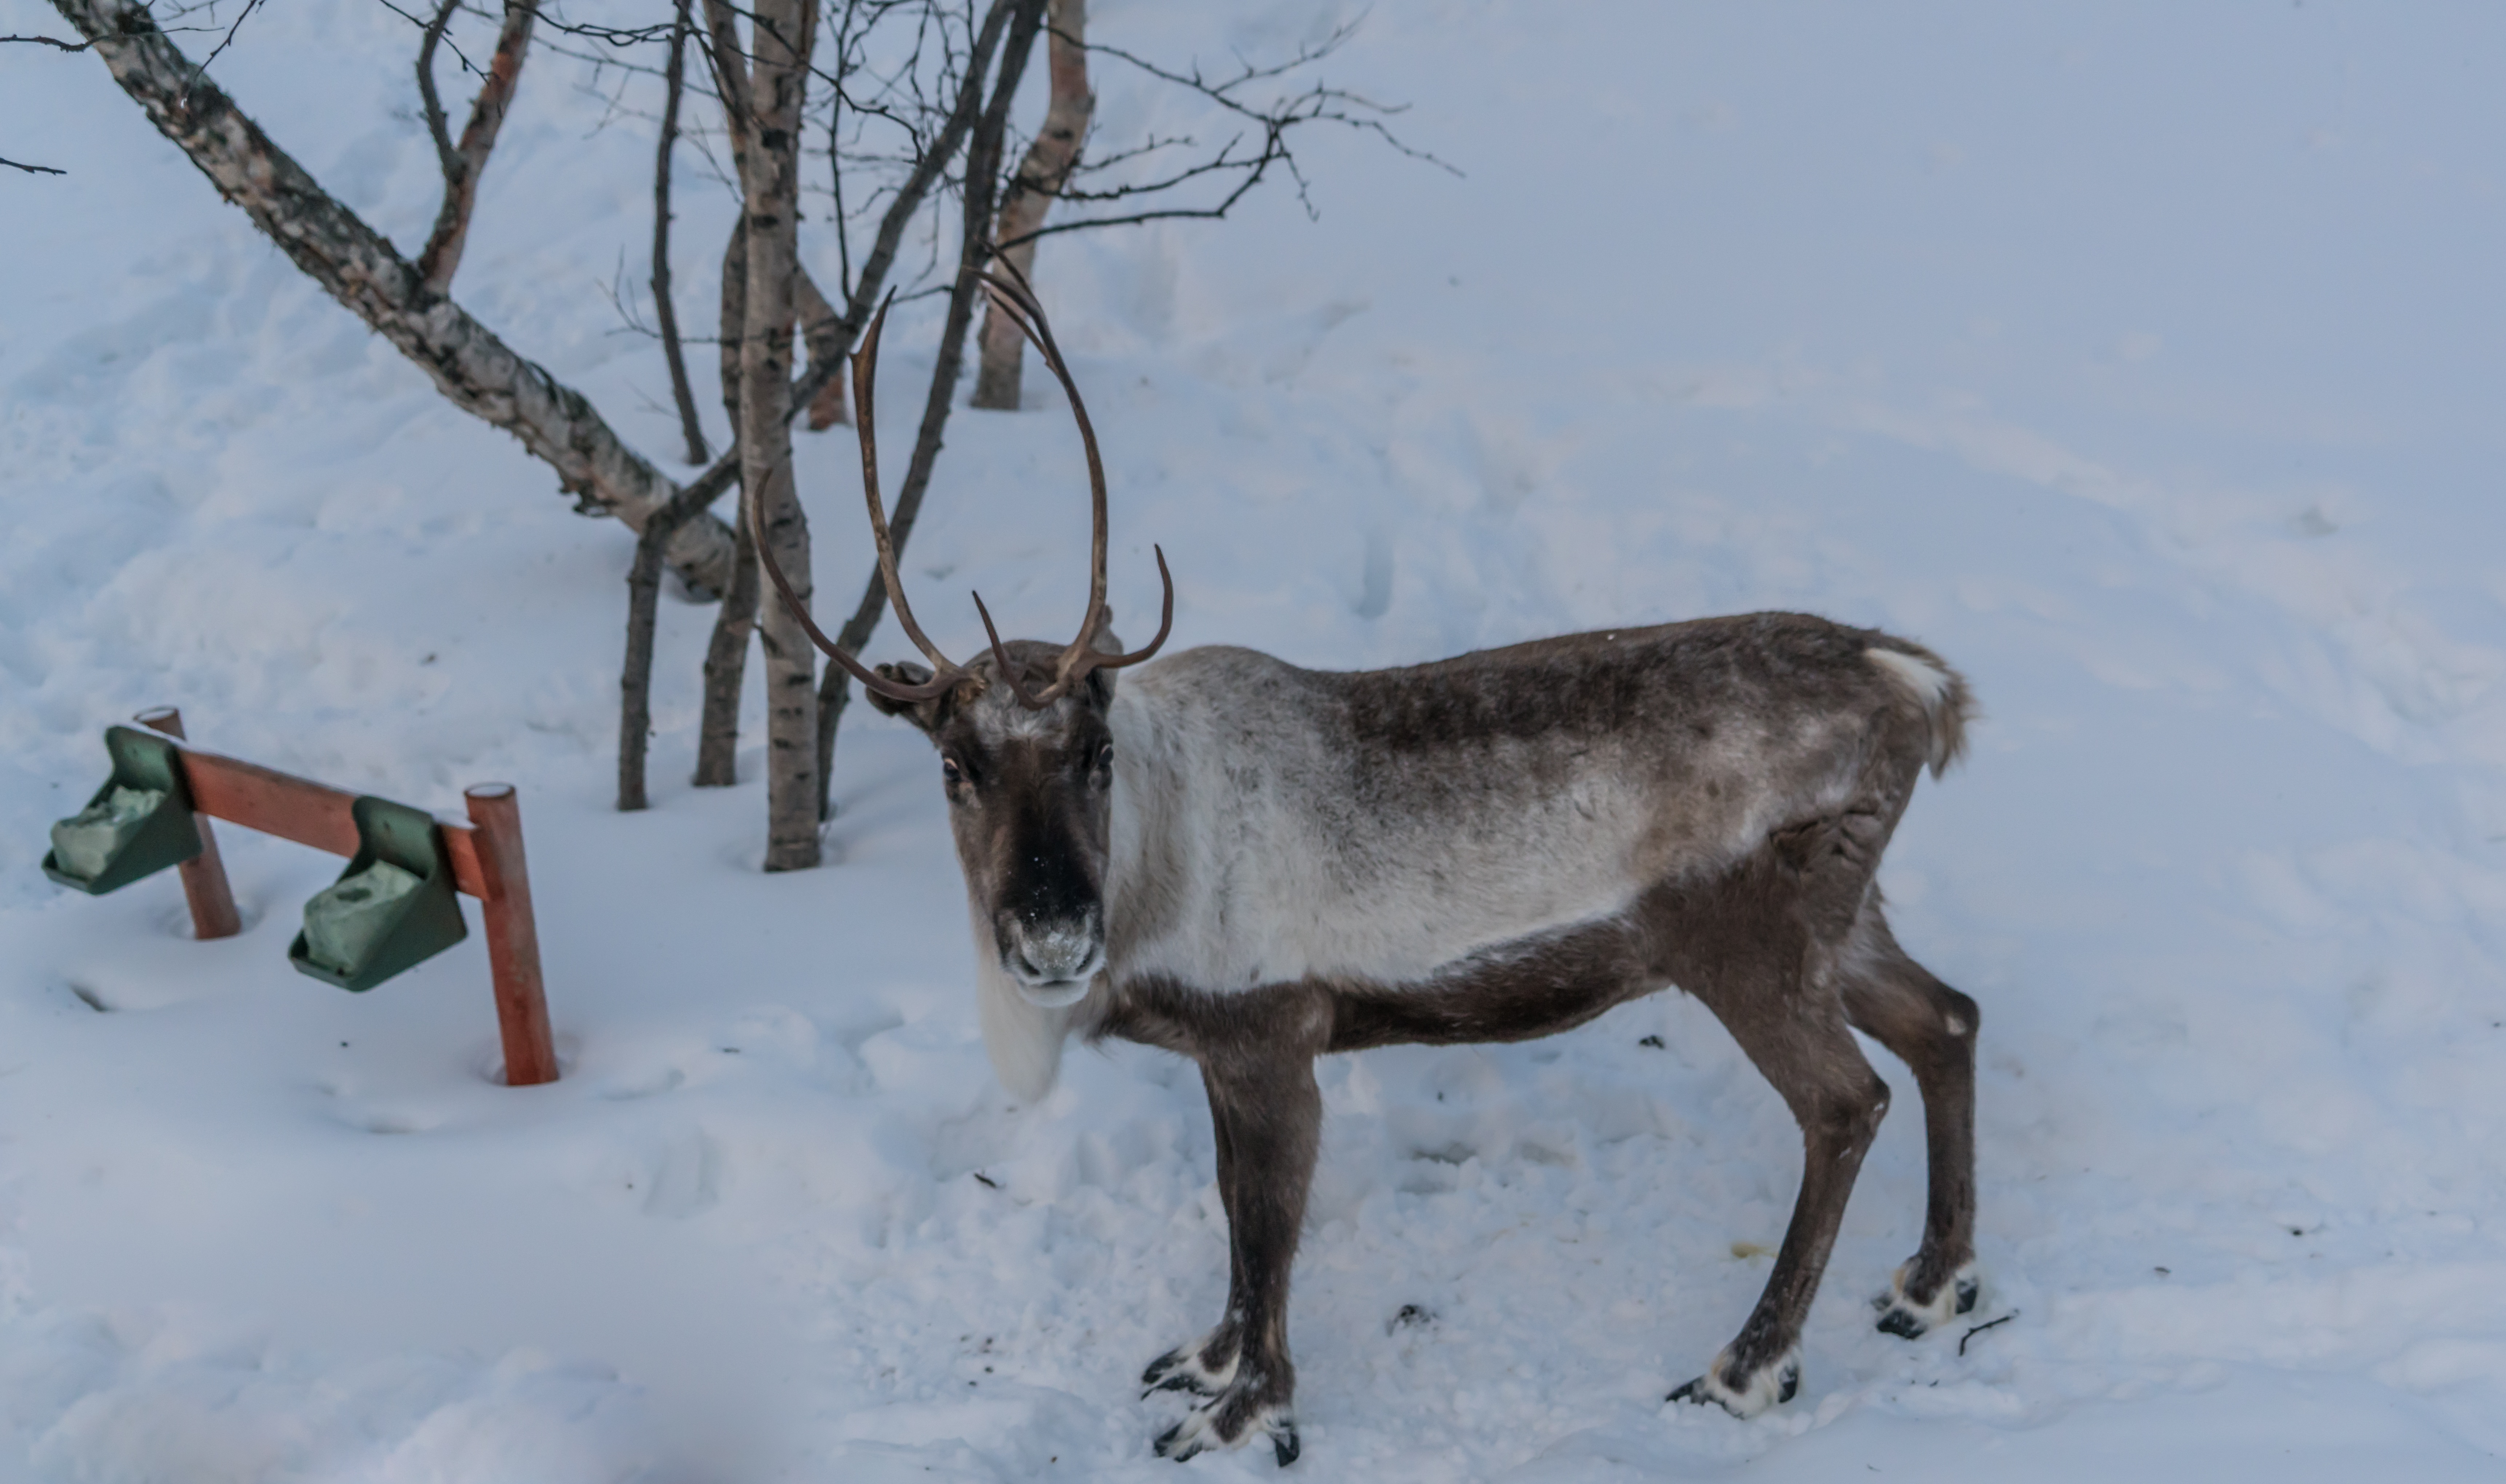
snow, winter, animal, wildlife, deer, brown, mammal, fauna, reindeer, vertebrate, antlers, elk, white tailed deer